Solid South

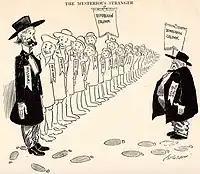
Missouri goes for Republican Theodore Roosevelt in the 1904 election. (Cartoon by John T. McCutcheon.)

Some Northern Congressmen continued to raise the issue of Black disfranchisement and resulting malapportionment. For instance, on December 6, 1920, Representative George H. Tinkham (R-MA) offered a resolution for the Committee of Census to investigate the alleged disfranchisement of African Americans. Tinkham argued there should be reapportionment in the House related to the voting population of southern states, rather than the general population as enumerated in the census. Such reapportionment was authorized by the Constitution, and would reflect reality so that the South should not get representation for voters it had disfranchised.